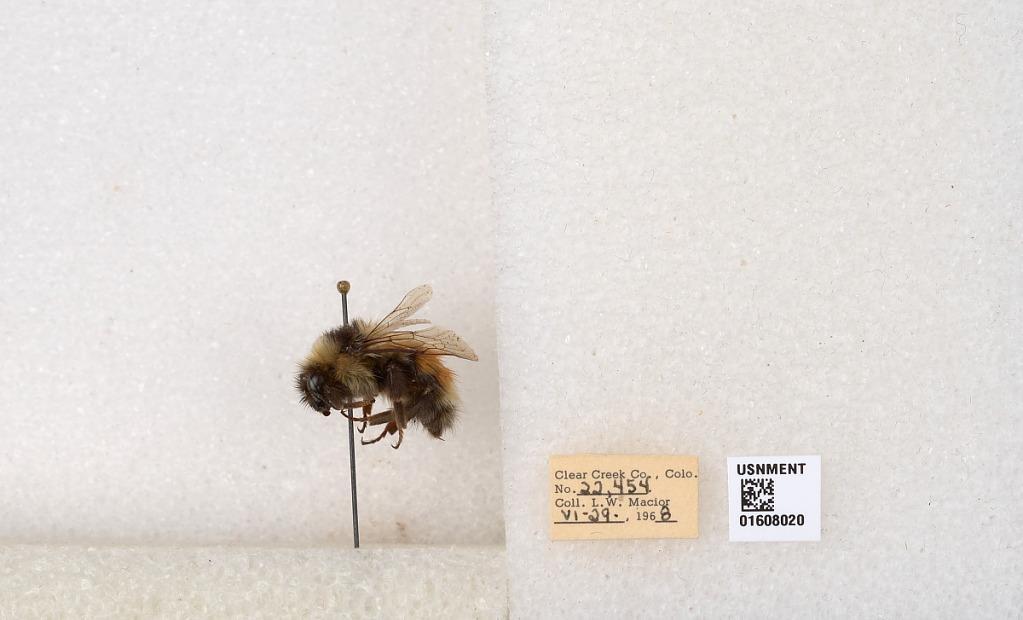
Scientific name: Bombus (Pyrobombus) sylvicola Kirby
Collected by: L. Macior
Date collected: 1968-6-29
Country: United States
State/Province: Colorado
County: Clear Creek
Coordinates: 39.6891, -105.644